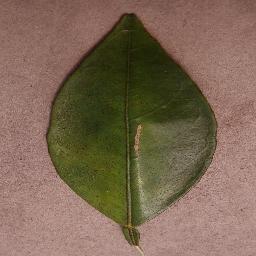
Label: Orange___Haunglongbing_(Citrus_greening)